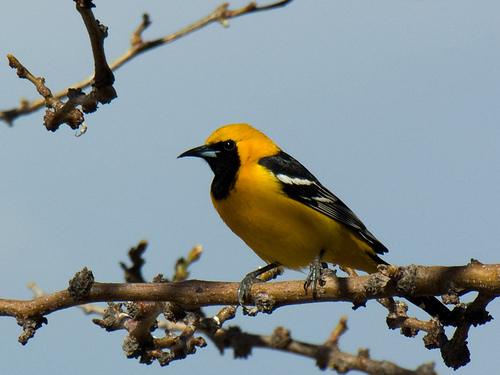
small bird with black on it's beak, throat and wings with a golden yellow coloring the rest of it's body.
this is a yellow bird with a black wing and a black throat.
a small bird with a black throat and yellow orange crown and similar color in the breast and side region.
a medium sized bird that has a long bill with a yellow nape, belly, and abdomen.
this is a yellow bird with a black wing and throat.
a yellow bird with black wings and a short black pointed beak.
this particular bird has a belly that is yellow and orange
this yellow bird has a black patch from its chest to its face, a black beak, and black and white wings.
a small bird that is yellow with a striped wing, a small head, black fur on its face, and a long pointy beak.
this is a yellow bird with a black throat and wings and white wingbars.
Species: Scott Oriole